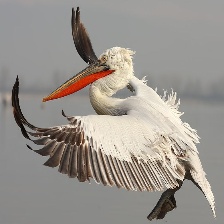
Species: DALMATIAN PELICAN
Scientific name: PELECANUS CRISPUS